Carlos Vázquez Úbeda

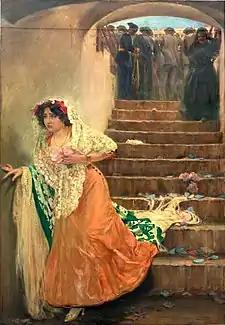
The Wounded Torero

He was appointed professor of decorative composition at the Escola d'Arts i Oficis de Barcelona in 1936 and held a showing in Caracas, Venezuela; his first overseas since 1925. Shortly after, at the beginning of the Spanish Civil War, his studio was looted, resulting in the loss of numerous documents and works. Early in 1937 he, his wife, and his daughter fled to Marseille. Eventually, they settled in Villefranche-sur-Mer, in a home owned by the artist, Raquel Meller. During this period, he was very prolific, selling his works in Paris and Oslo, where he also had a solo exhibit.